Action Biker

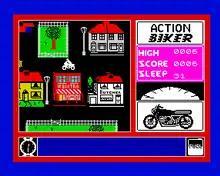
ZX Spectrum screenshot

Although the ZX Spectrum version shares the basic gameplay elements of navigating a motorbike around a scrolling city and collecting objects with the Atari and C64 versions, it is otherwise significantly different in both plot and execution.